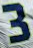
Number: 3